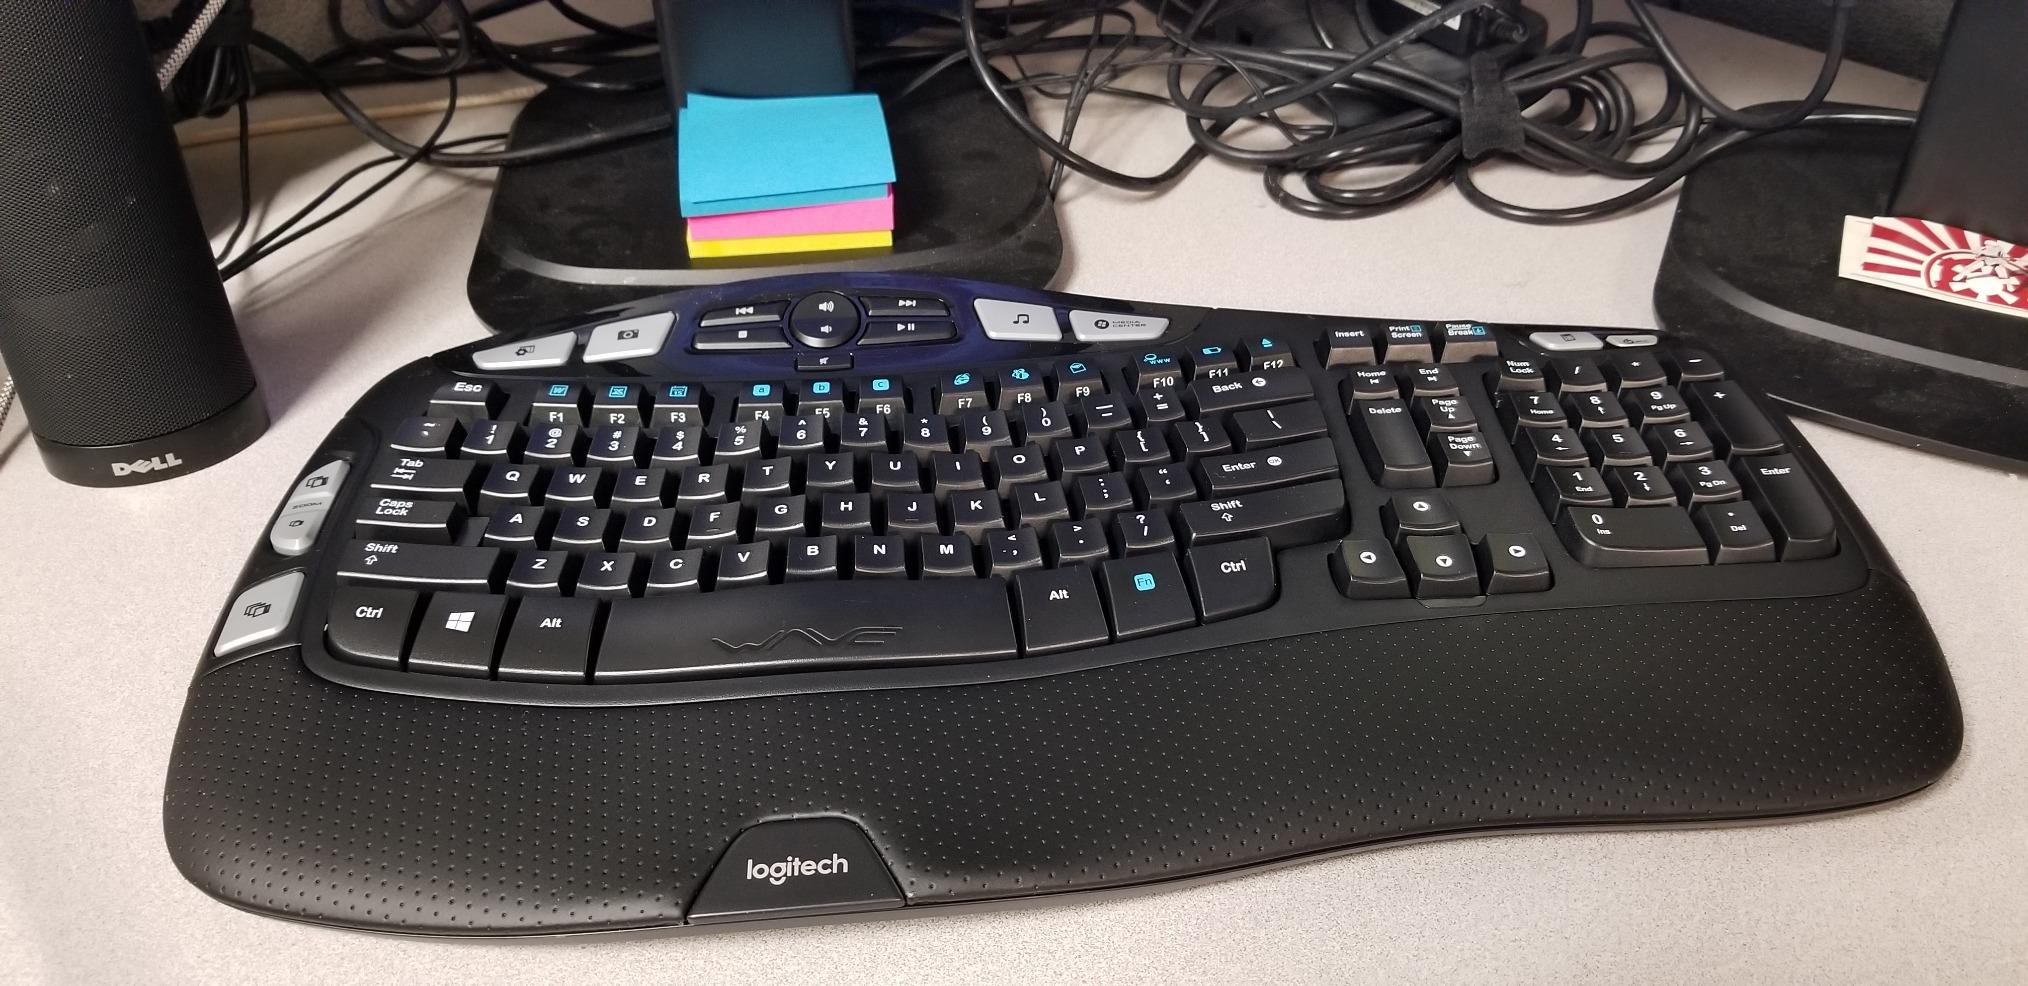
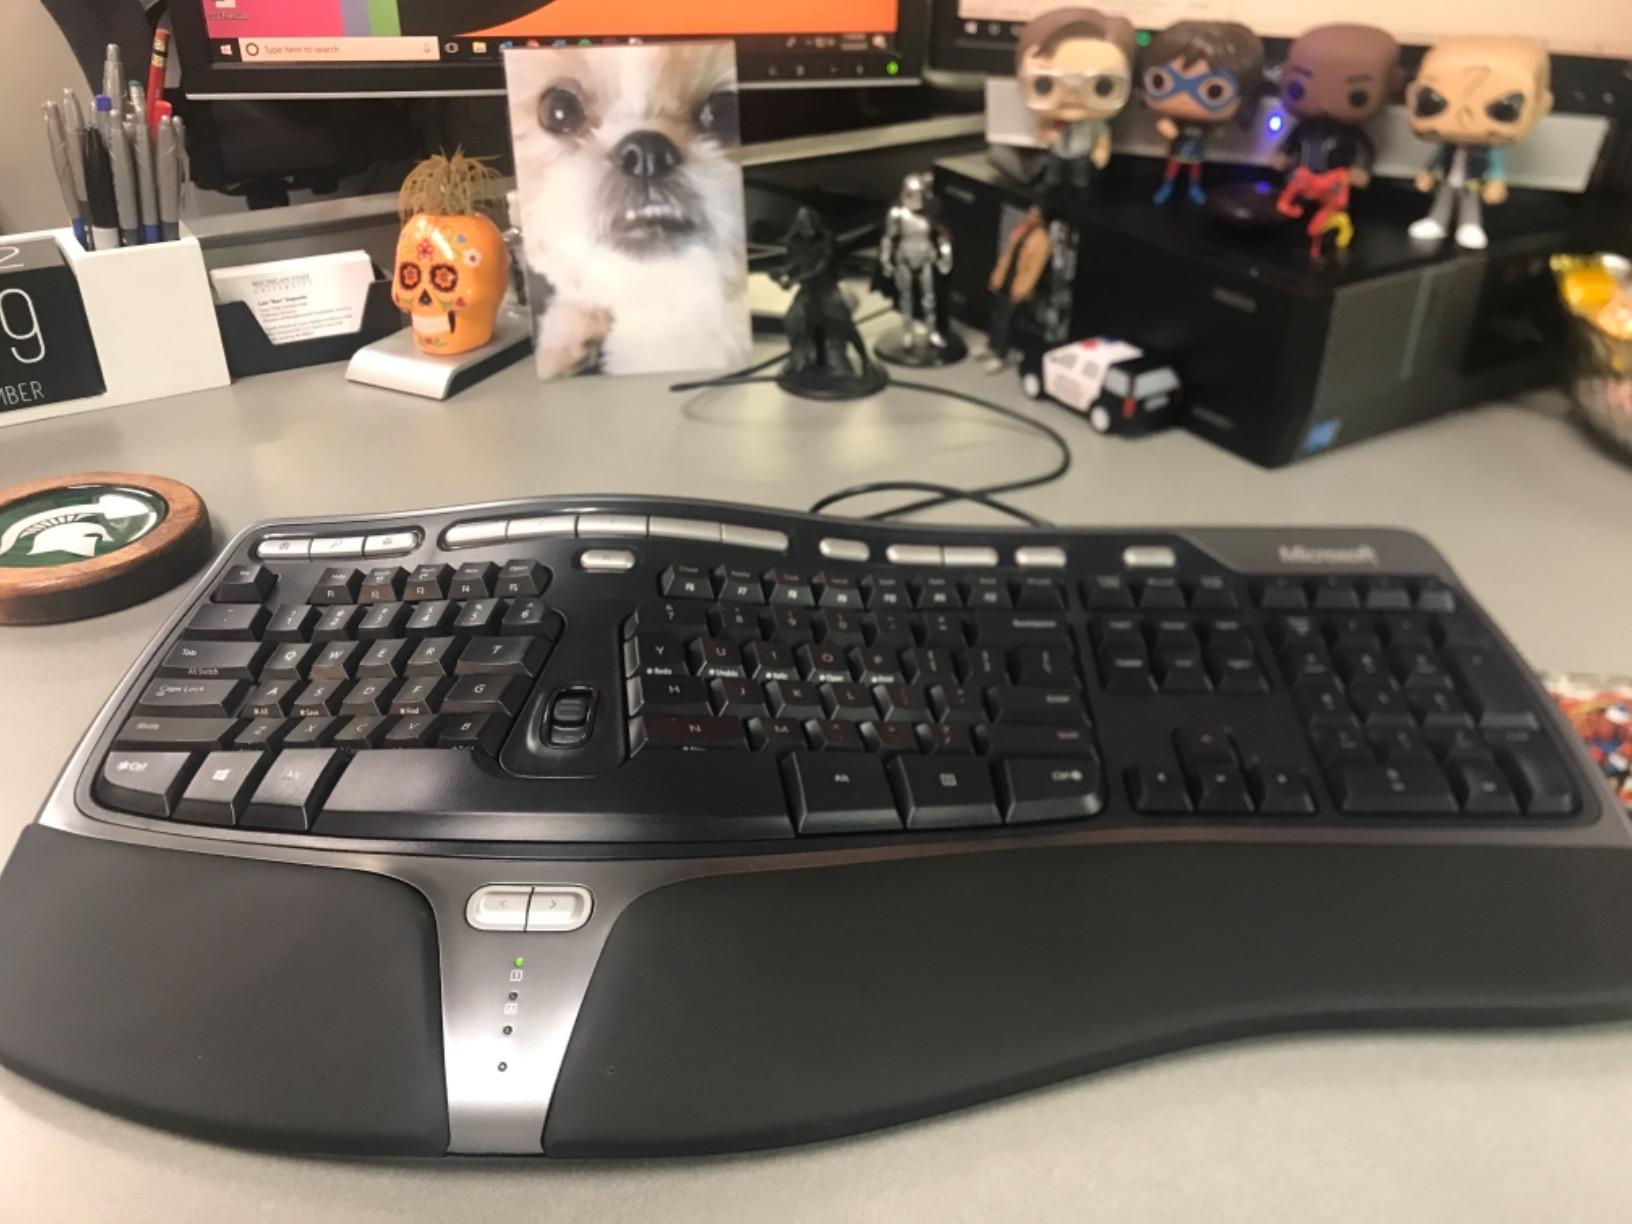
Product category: keyboard
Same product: no